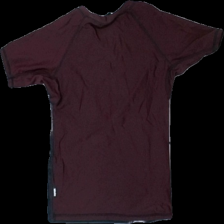
View: back
Type: T-shirt
Category: Children
Brand: Not in the list
Brand text on label: molo
Colors: White, Grey, Purple
Material: 100% nylone
Pattern: Animal print
Cut: Regular
Size: 122
Season: All
Trend: Sports
Price range: 50-100
Recommended usage: Reuse